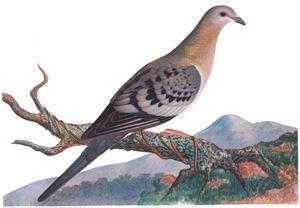
Pigeon migrateur, Ectopistes migratorius, femelle, chromolithographie d'après peinture.